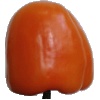
Label: Pepper Orange 1